The Chosen One (2019 TV series)

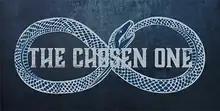

The Chosen One follows three young doctors who travel to a village in the Pantanal to vaccinate the residents against a new mutation of the Zika virus . They end up trapped in this community full of secrets and whose residents are devoted to a mysterious leader, who has the gift of healing illnesses in a supernatural way.